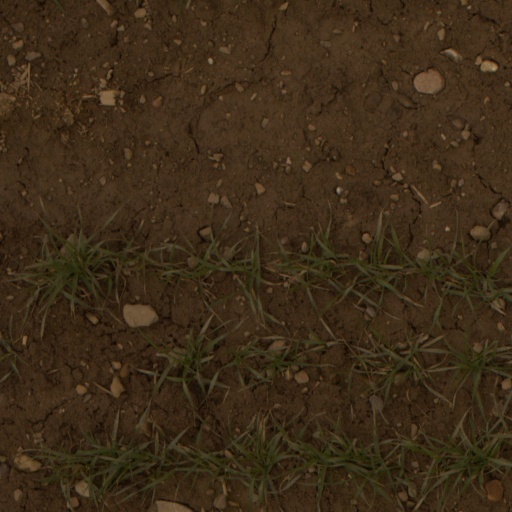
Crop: wheat